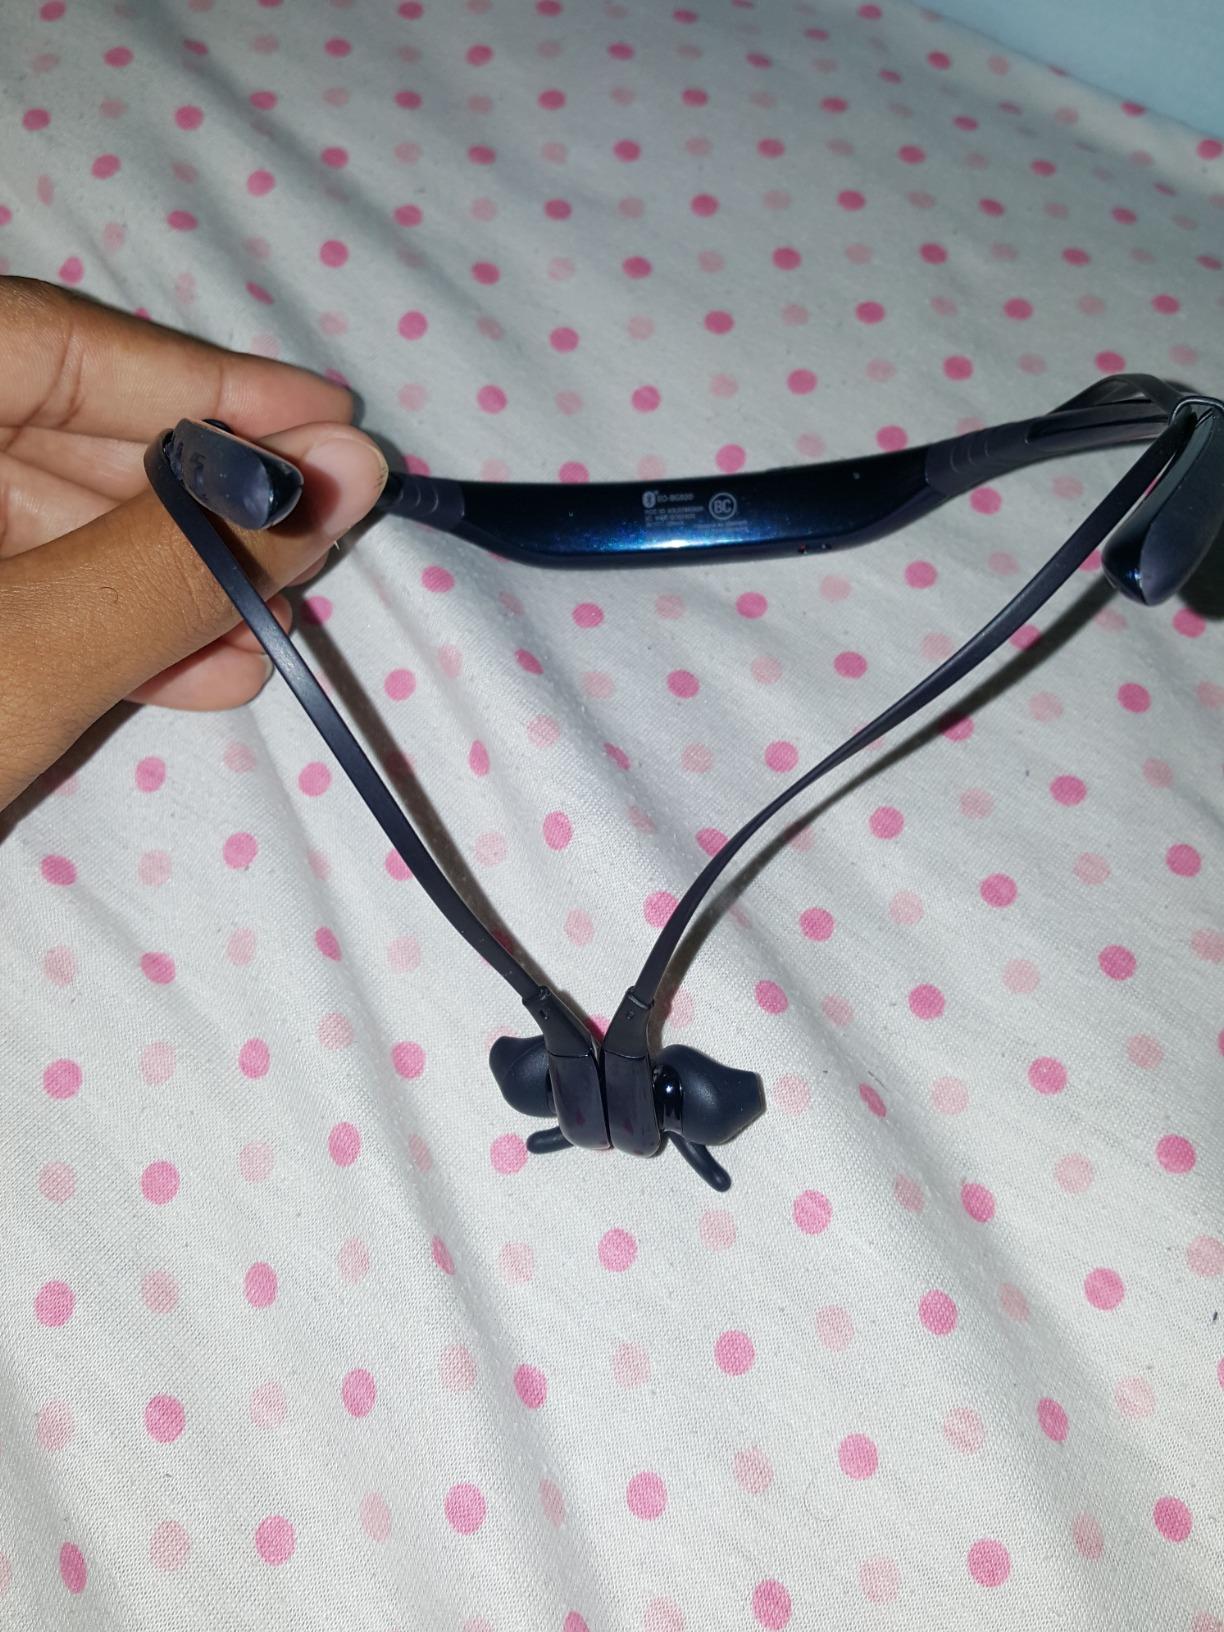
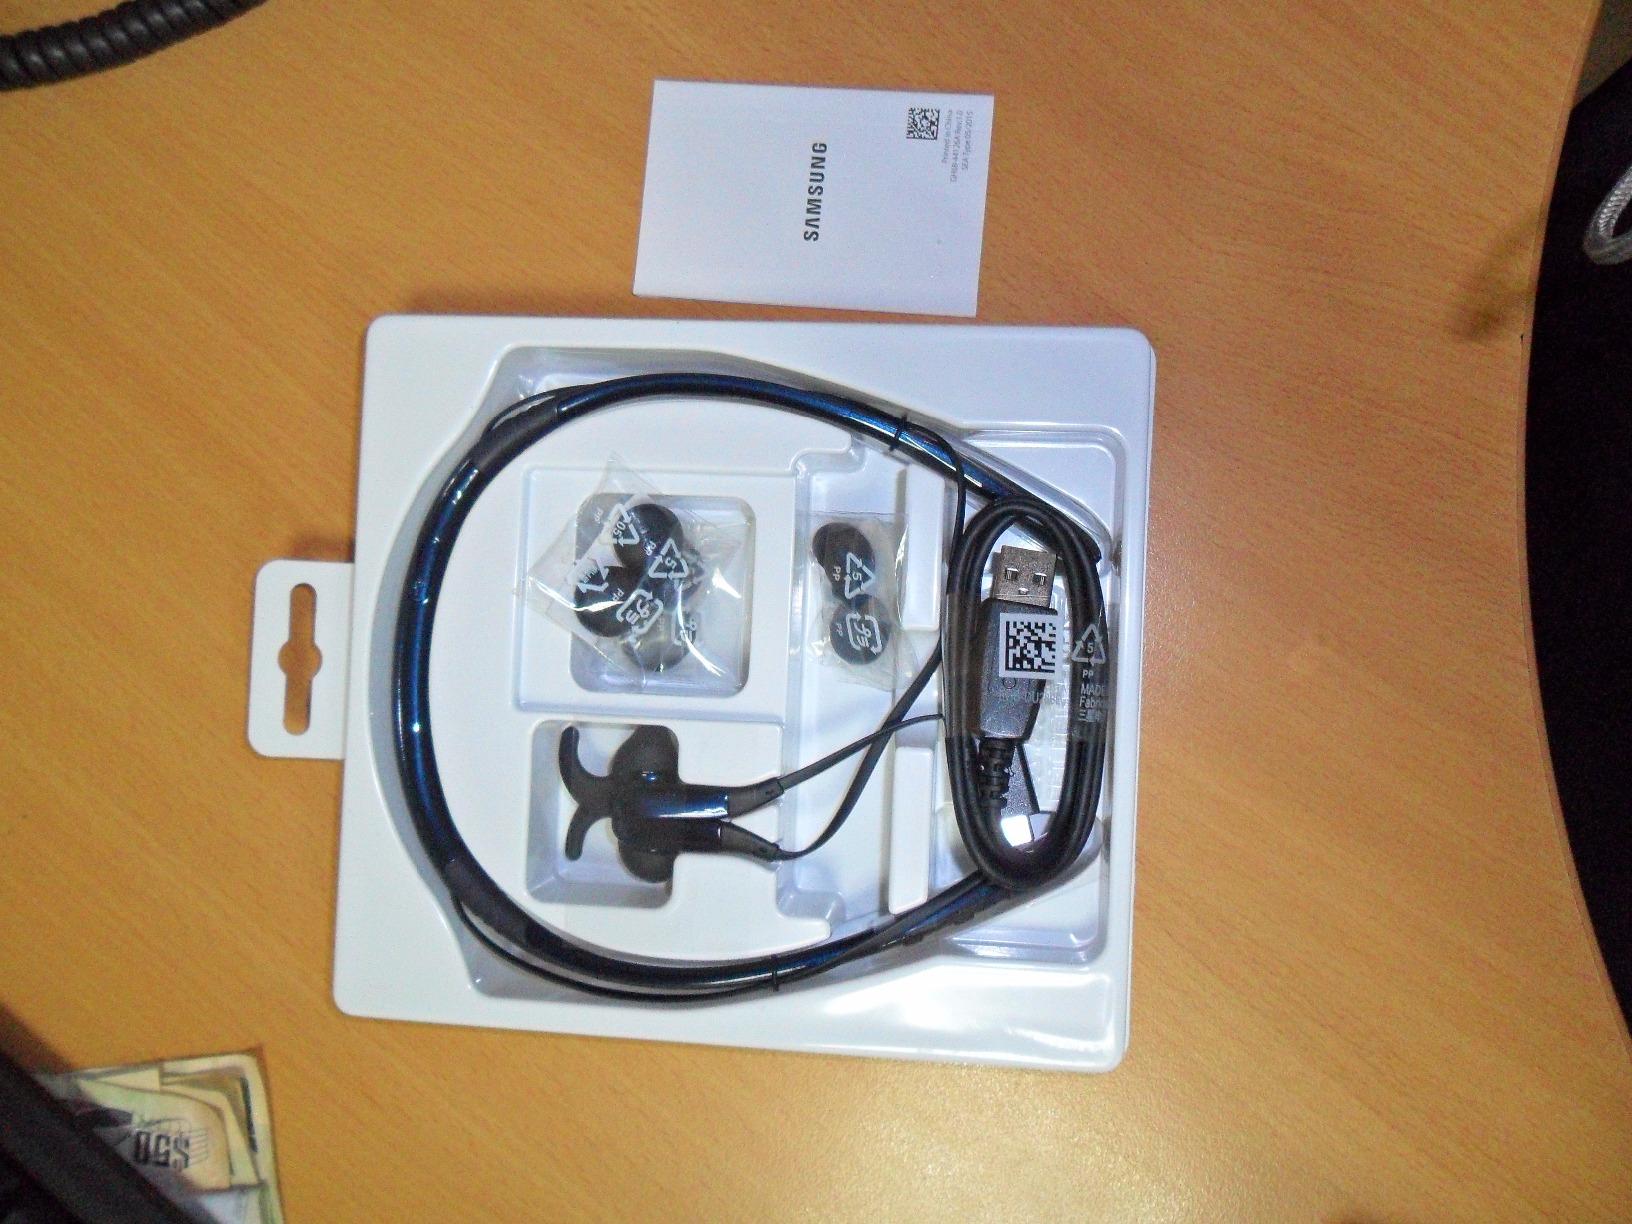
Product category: headphones
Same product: yes